Michigan–Ohio State football rivalry

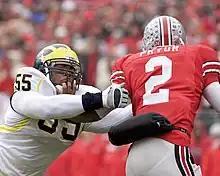
Terrelle Pryor (right) eludes Brandon Graham with a stiff arm.

Lloyd Carr retired as coach at Michigan following the 2007 season, which included a 14–3 loss to Ohio State. Tressel had compiled a 6–1 record against Carr's Michigan teams, leaving Carr with a 6–7 career record against the Buckeyes. In December 2007, Michigan hired West Virginia head coach Rich Rodriguez to take over the football program. Rodriguez, known for his expertise in the spread offense, represented a significant departure from the Wolverines' traditional power running style. Furthermore, both Carr and his predecessor Gary Moeller had been apprenticed by the now-legendary Schembechler, and Rodriguez's hiring marked the first time in 40 years that a Michigan football team would not be coached by a member of the "Woody Hayes coaching tree".